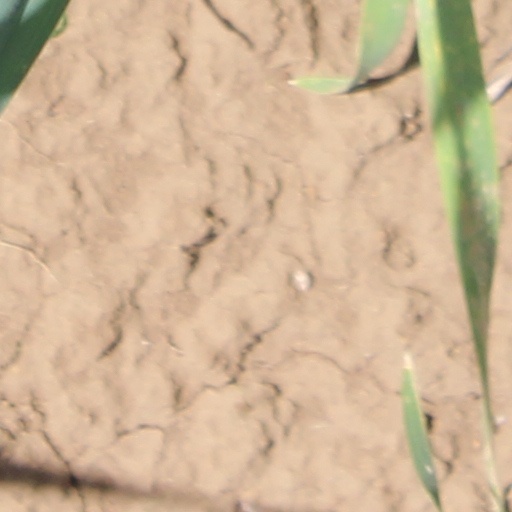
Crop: wheat